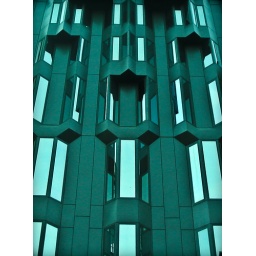
Shot through the bus window. Amazing building in Barcelona.